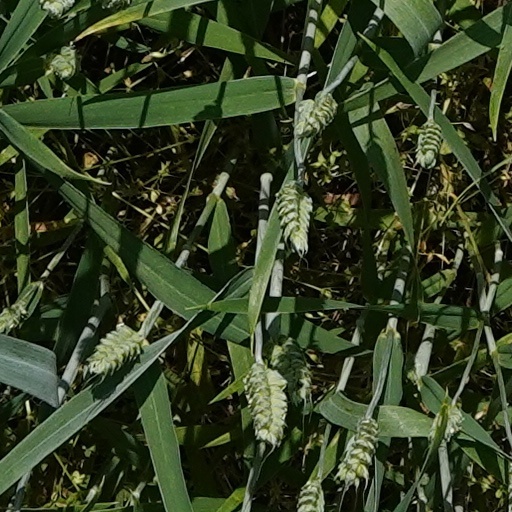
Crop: wheat